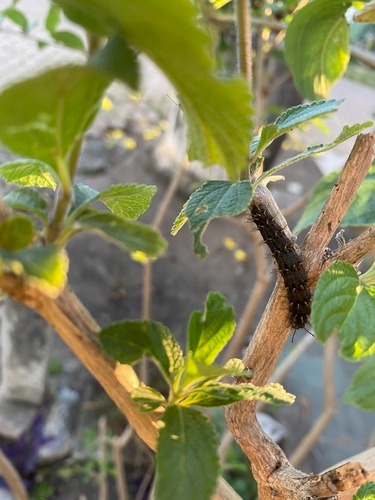
Scientific name: Anartia jatrophae
Common name: White peacock
Family: Nymphalidae
Order: Lepidoptera
Pollinator type: Primary pollinator
Habitat: Gardens, parks, and open areas
Geographic range: Southern United States to Argentina
Conservation status: Least Concern